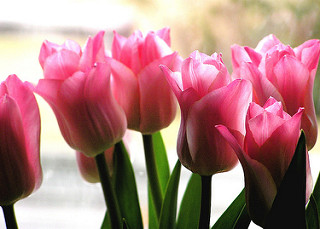
Flower: tulip